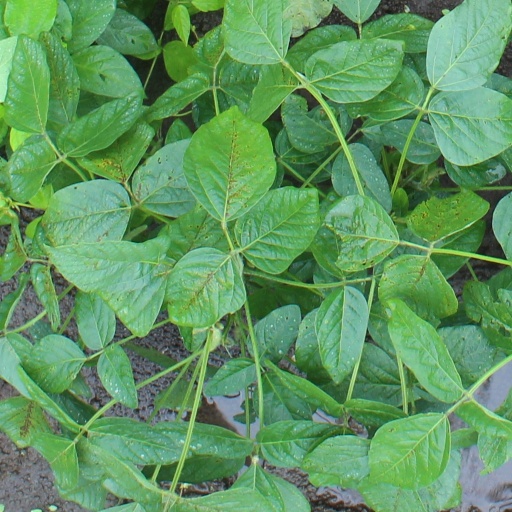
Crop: soybean